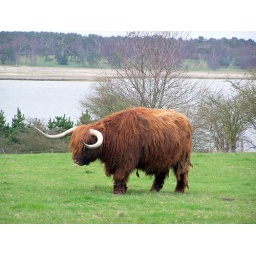
A Longhorn in a field behind Iken Church overlooking river Alde in suffolk